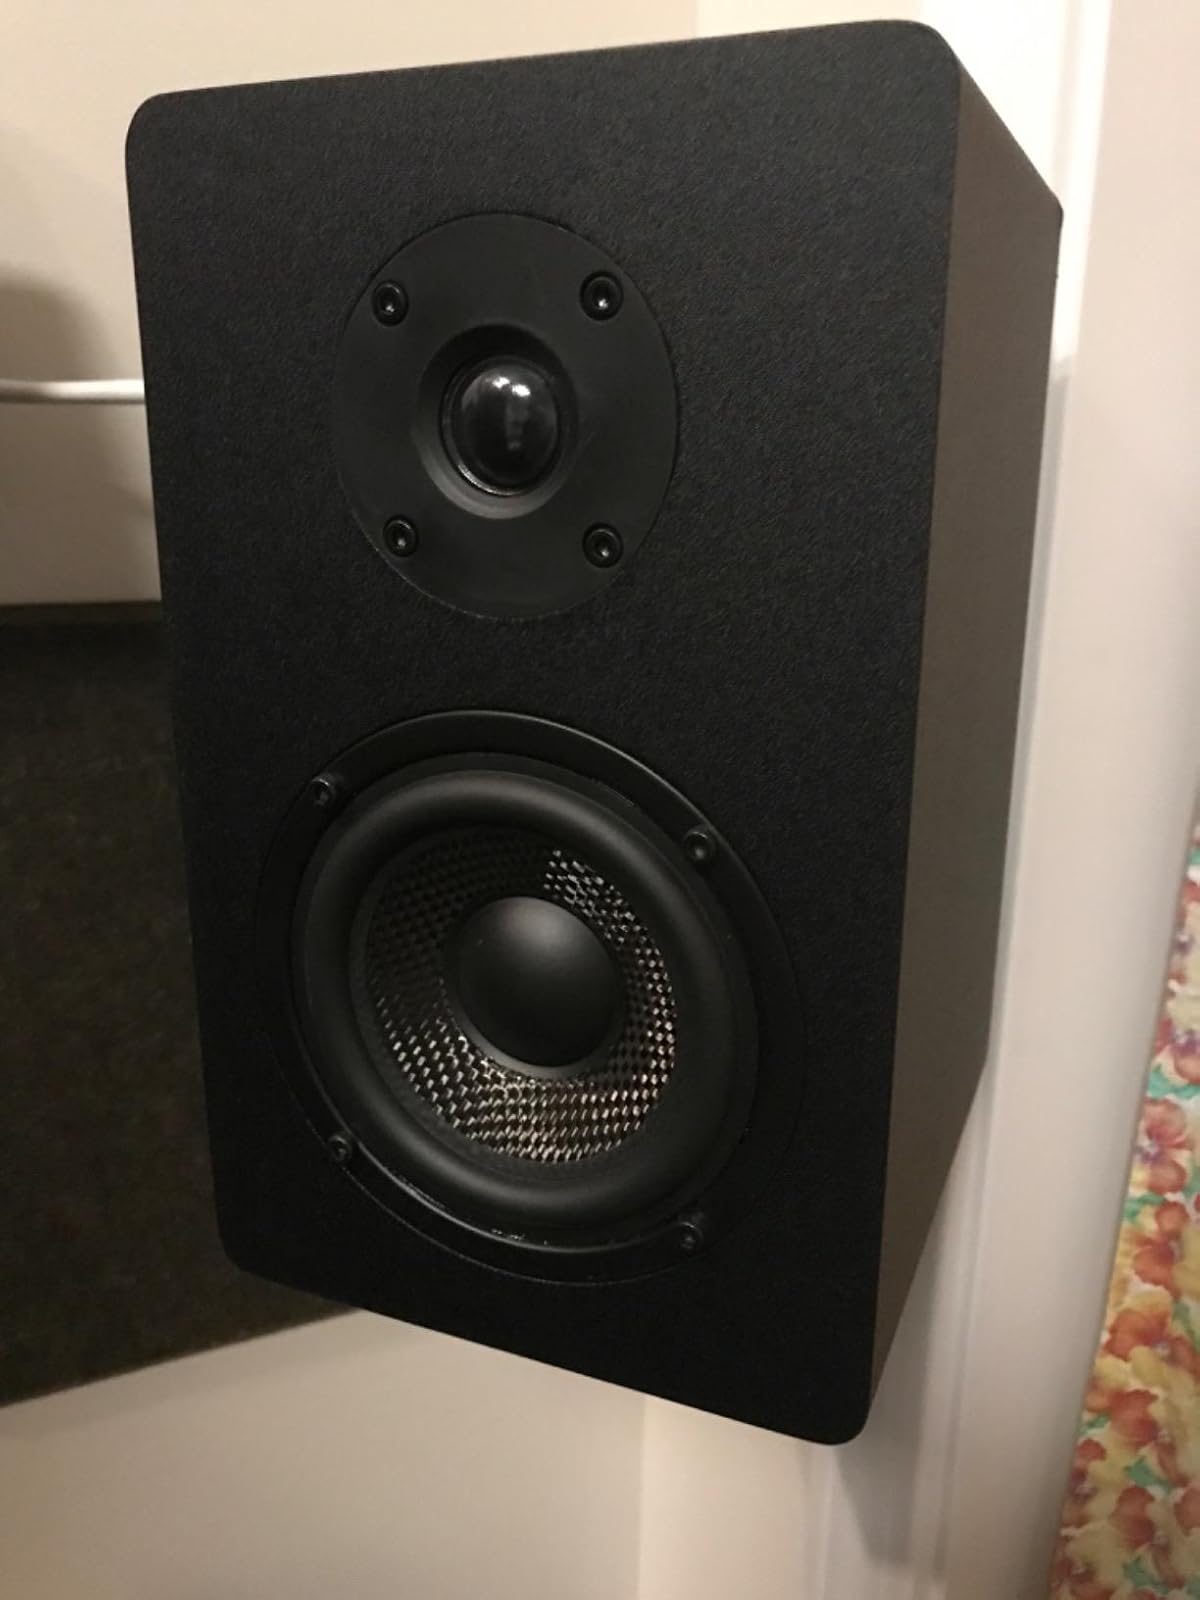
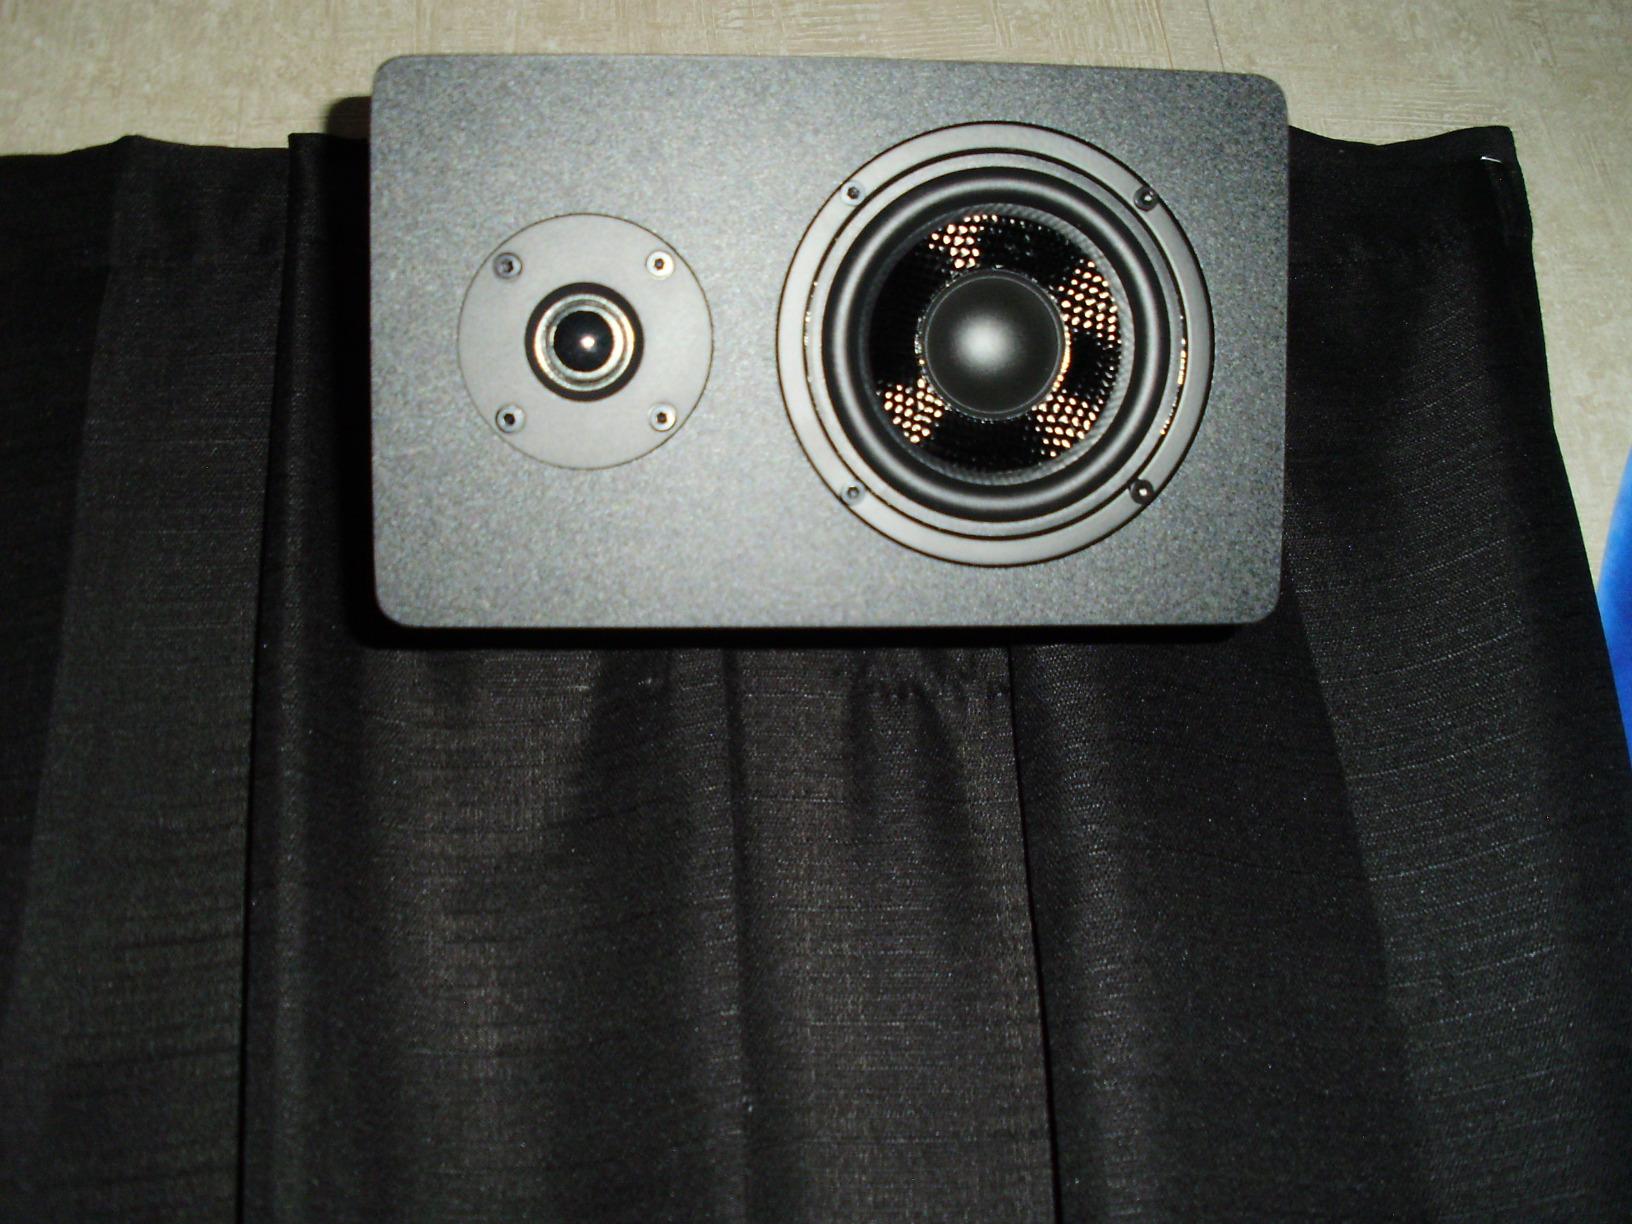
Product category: speaker
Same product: yes